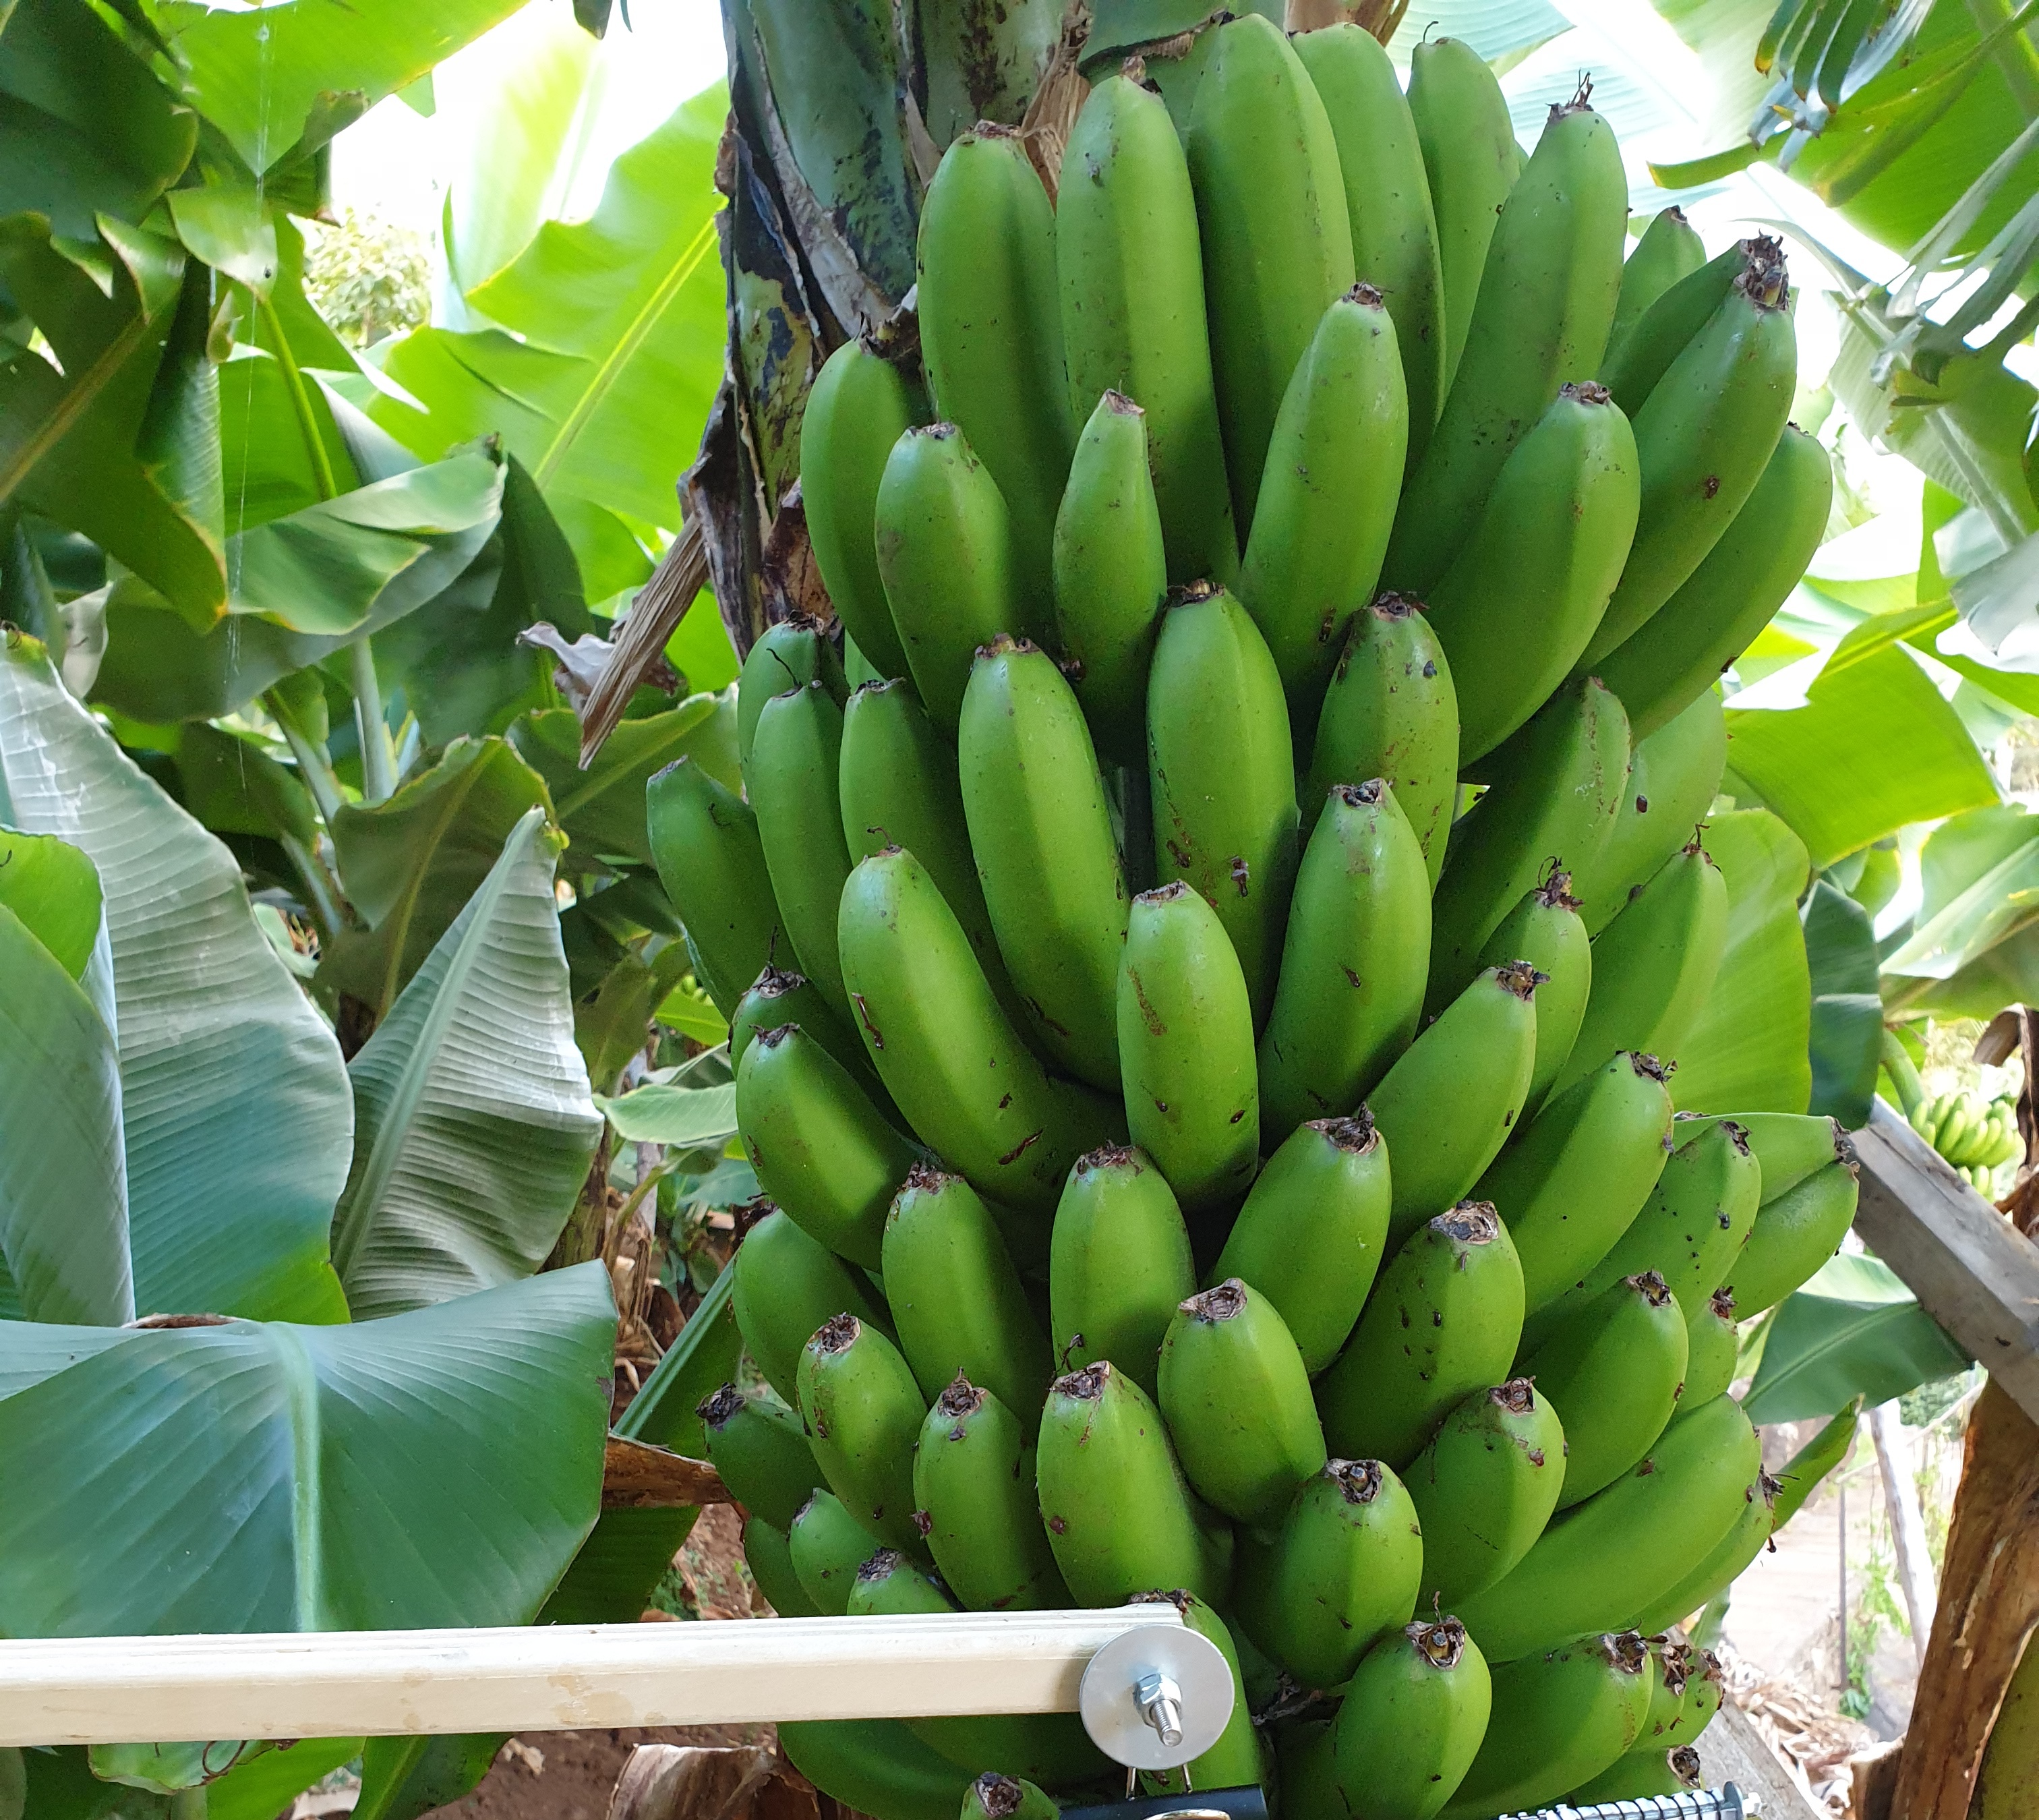
Label: Keep